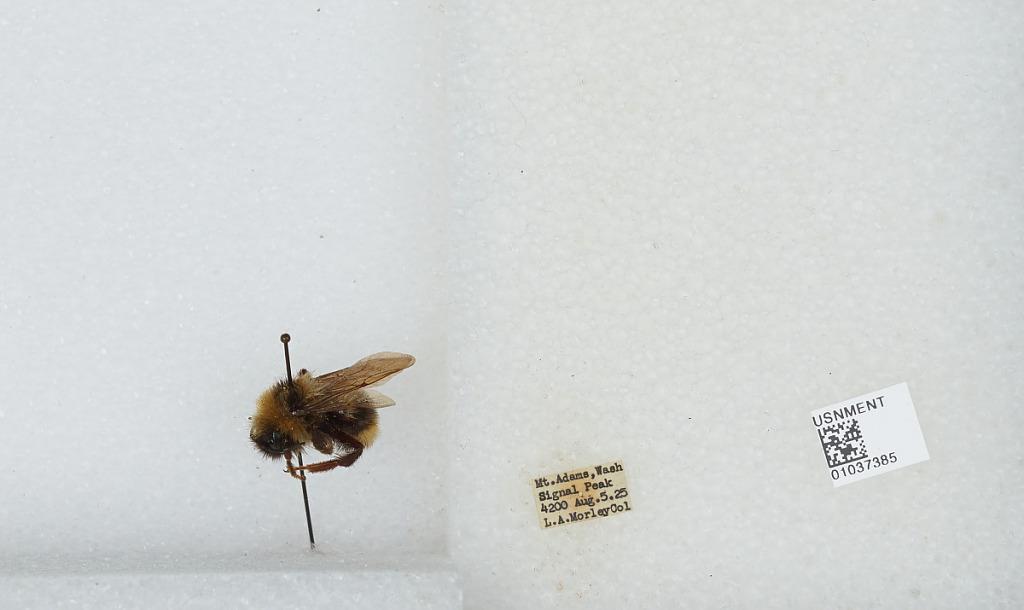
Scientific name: Bombus (Psithyrus) suckleyi Greene
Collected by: L. Morley
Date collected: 1925-8-5
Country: United States
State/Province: Washington
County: Yakima
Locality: Mount Adams, Signal Peak
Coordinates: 46.2267, -121.137